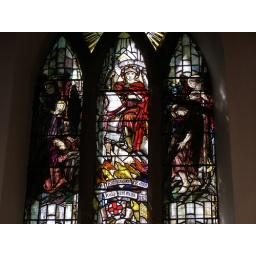
Stained glass window (1921) by Edward Woore (pupil of Christopher Whall) in St Mary, Prescot, Merseyside